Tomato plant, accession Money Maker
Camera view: horizontal (90 deg, fisheye); turntable rotation: 90 degrees
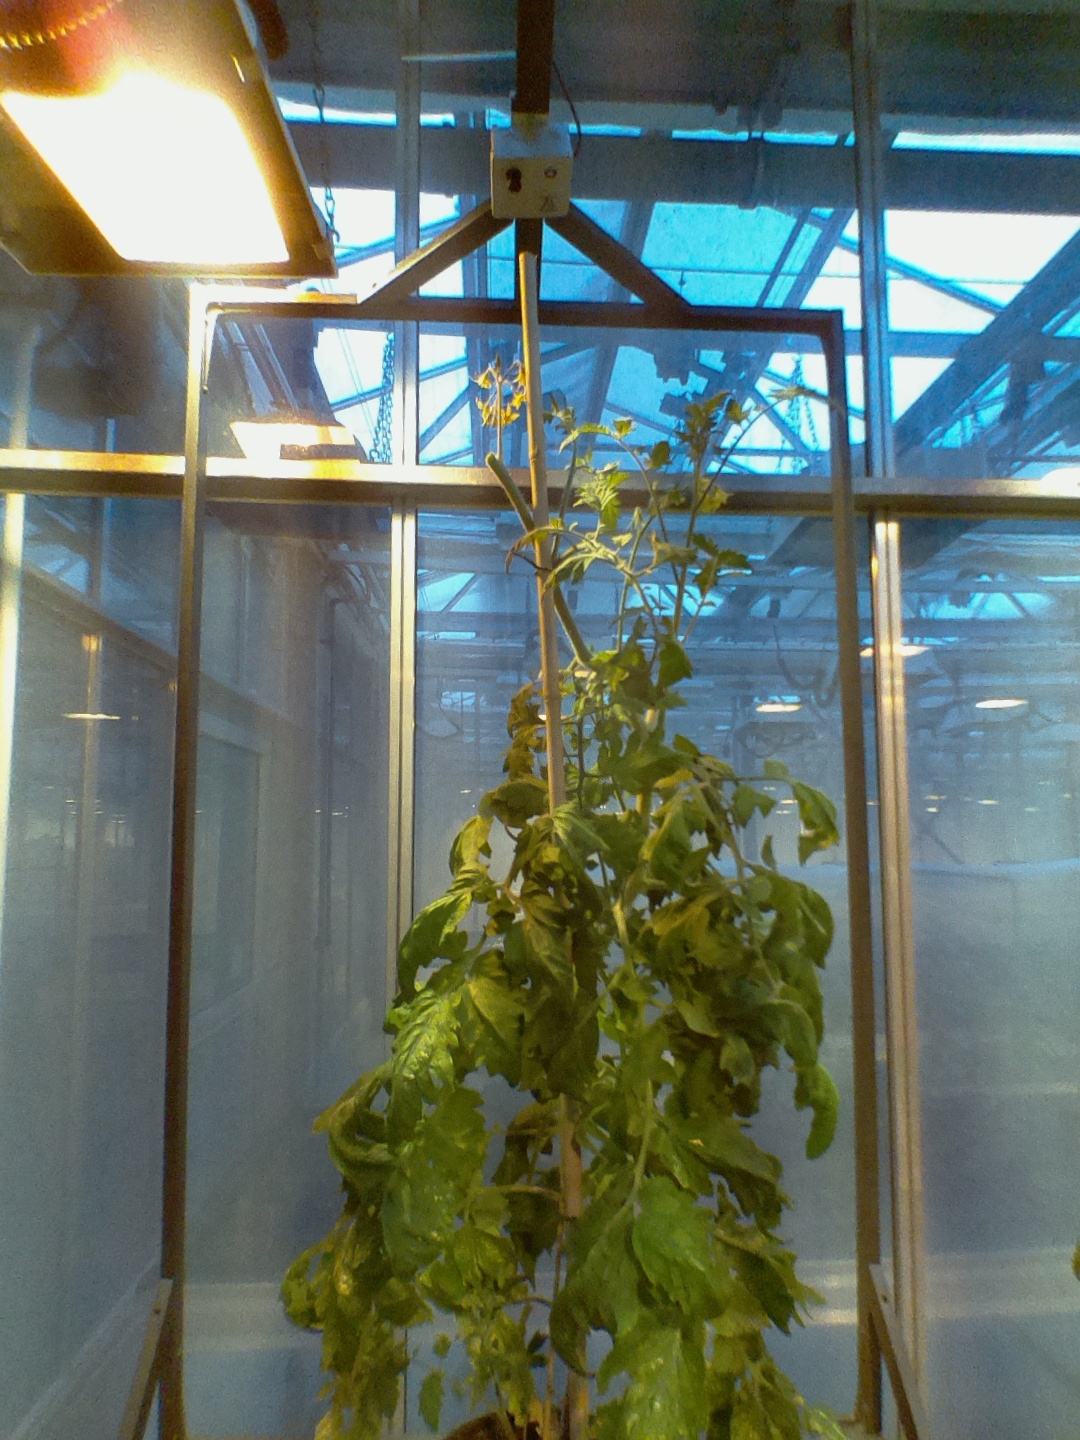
BBCH growth stage 71: 10%-20% of final fruit size